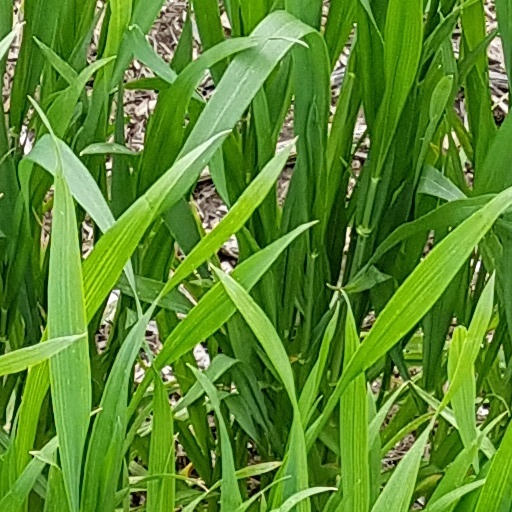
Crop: wheat